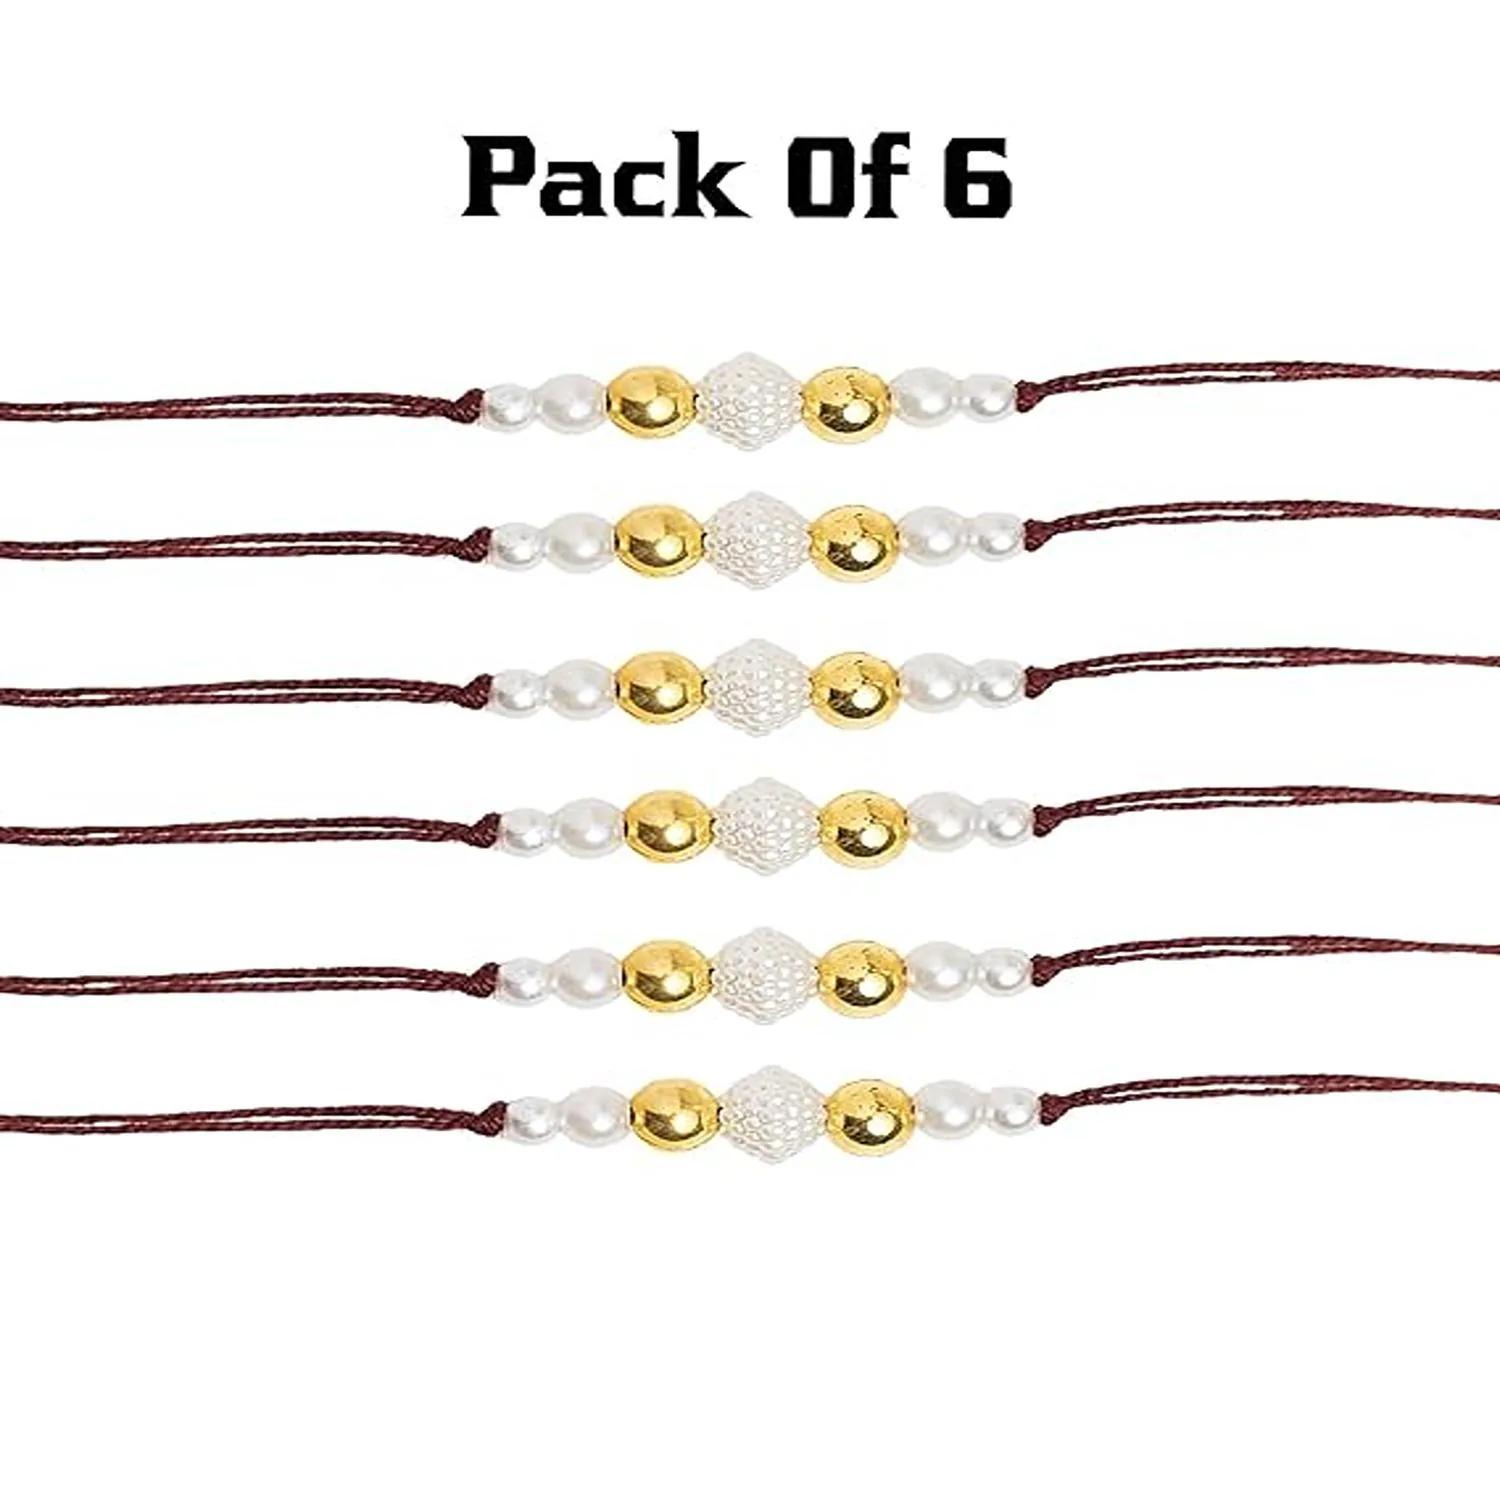
SIIMRON Classic Gold & White Moti Design for Brother with Best Wishes Premium Rakshabandhan Rakhis Pack of 06 With Free Greeting Card Gifts
Type: Rakhis
Brand: Simron
Price: Rs. 259
SIMRAN JEWELS Classic Gold White Moti Design RAKHI UNIQUE LOOK: Our exclusive collection has lovely handcrafted Rakhi to complement the creative and unique look. MADE IN INDIA: All our products are manufactured in India and are exclusively crafted to adorn your persona. Designer rakhi - a touch of modernity into the traditional and sacred thread of rakhi. The rakhi thread is introduced for the celebration of the festival of rakhi that is also known as Raksha Bandhan. Rakhi is the festival of expressing feelings of love. Thus what can be better than expressing it to your loving brother by bringing a designer rakhi for him this year. Gift your brother this wonderful and fabulous looking rakhi this Raksha Bandhan and express your love in the most amazing way.
Features: Send Love to Your Brother via Our Store acknowledge your love for Your Brother by sending this beautiful RAKHI with a Promise that your bond with him will grow stronger with each passing moment,Vocal For Local | Made in India Handmade Rakhis - High Quality Material Used. The designer patterns in the aesthetic style with shimmering glimpse highlights the true beauty of this traditional thread,Special Rakhi For The very special occasion to celebrate the undying bond of love between a brother and a sister
Included: 6N Rakhi 1N Kumkum & Chawal,1N Rakhi Card